Purgatorio

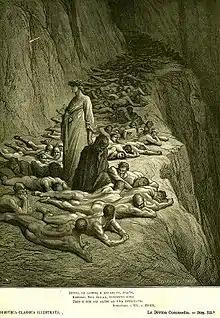
Dante speaks to the shade of Pope Adrian V, Canto 19

Dante falls asleep at 8:30 PM; his dream takes place just before the dawn of Easter Monday, one where a golden eagle sweeps him up into the sky. Awakening just after 8 AM, Dante finds that he has been carried up to the gate of Purgatory proper. Here there are three steps, representative of the tripartite Sacrament of Penance. The first is of white marble so polished it is reflective like a mirror, representing a candid, self-reflective confession and purity of the penitent's true self. The next step is dark and cracked, representing the sorrow and broken-heartedness of contrition. It has also been noted that the dark colour is the colour of mourning and the crack is in the shape of a Christian cross. The last step is blood red, symbolising the burning Love that ends a good confession, the blood of Christ, and the restoration of true life. (Canto IX).